Mayne Island

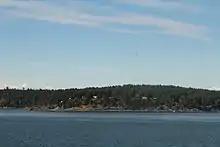
A view of Mayne Island from the ferry

BC Ferries operates a vehicle and passenger scheduled ferry service from Tsawwassen (Vancouver) on the mainland and Swartz Bay (Victoria) on Vancouver Island as well as to the other major southern Gulf Islands. SeaAir Seaplanes operates a scheduled float plane service calling at Mayne Island from Vancouver downtown and the airport. Hitchhiking is common on the island in the summer and dedicated "car stops" for pick-ups are located along the major roadways.